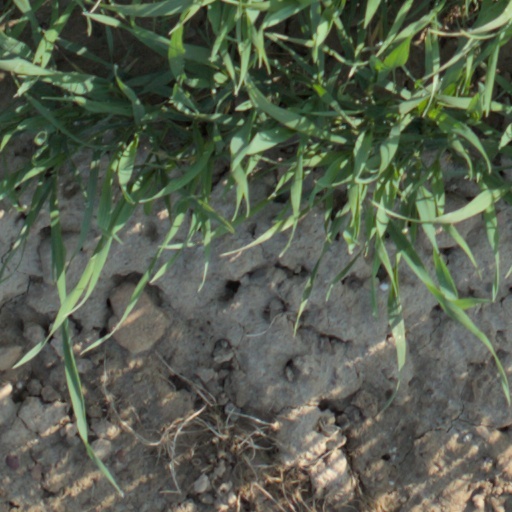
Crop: wheat